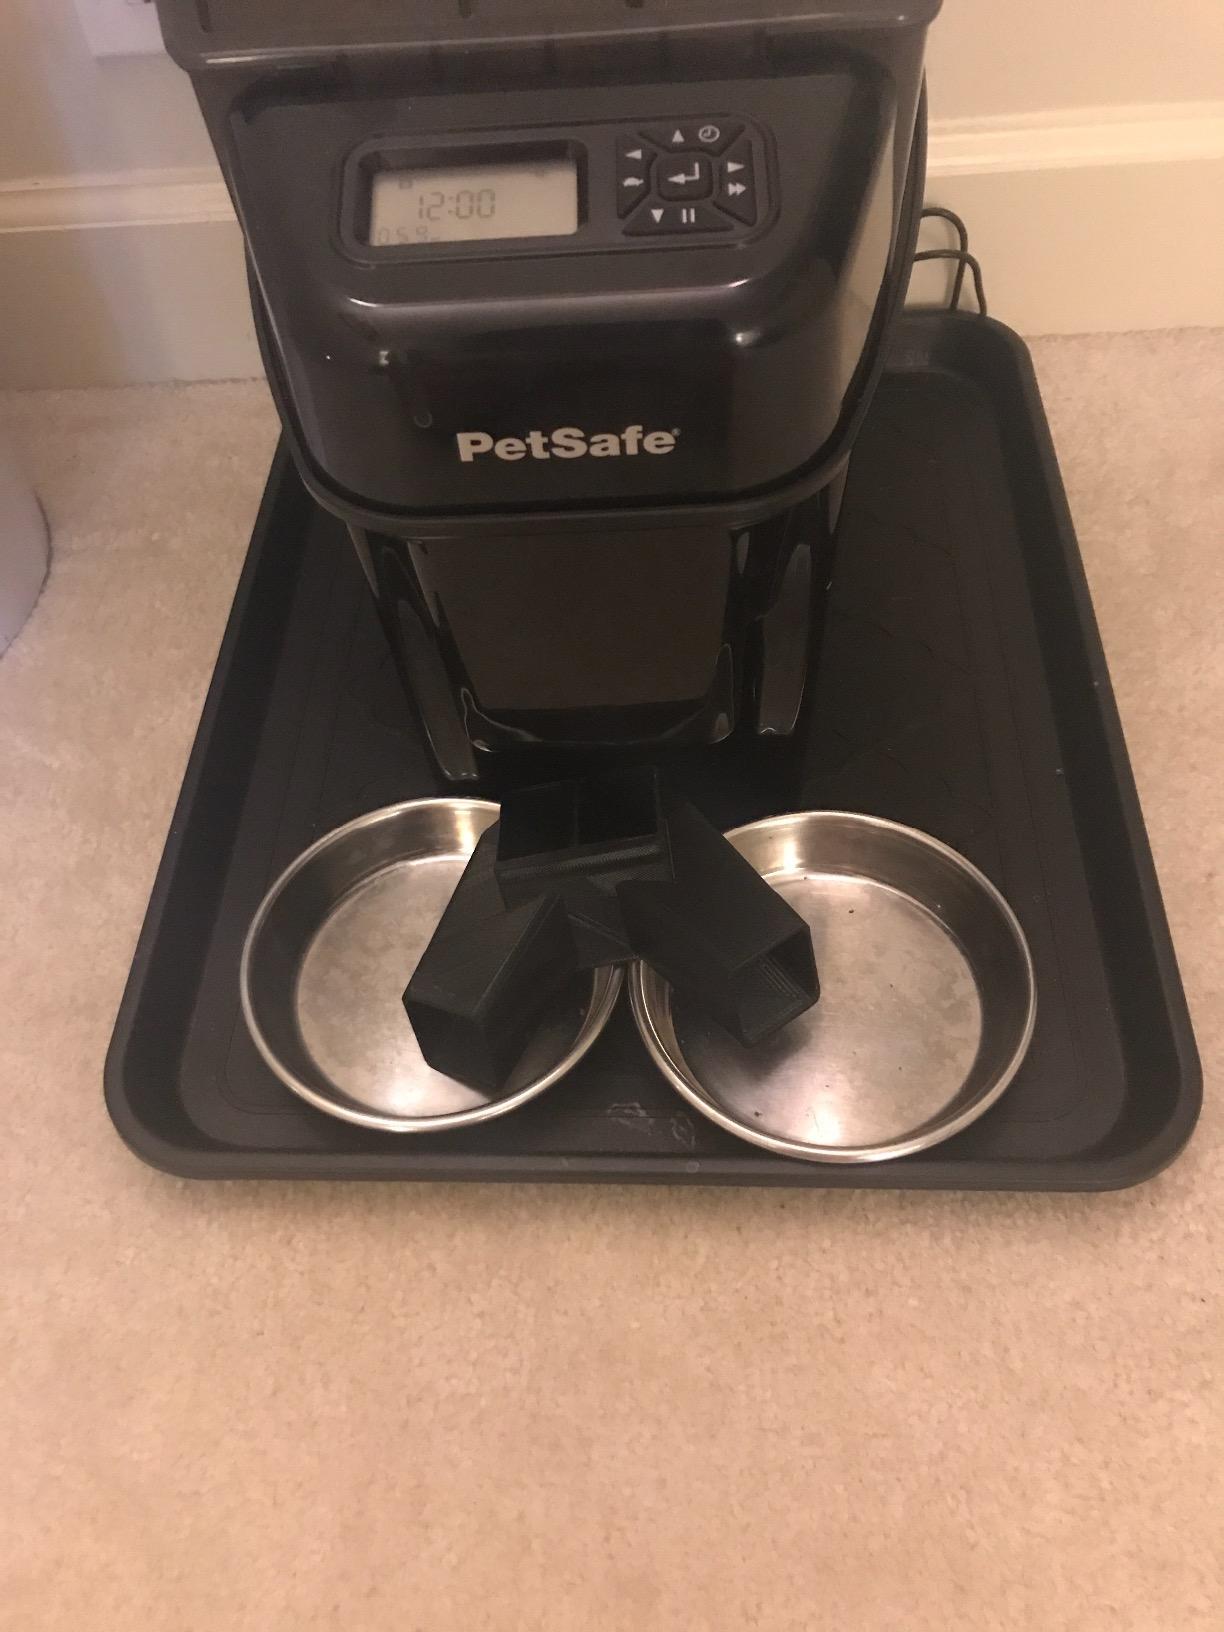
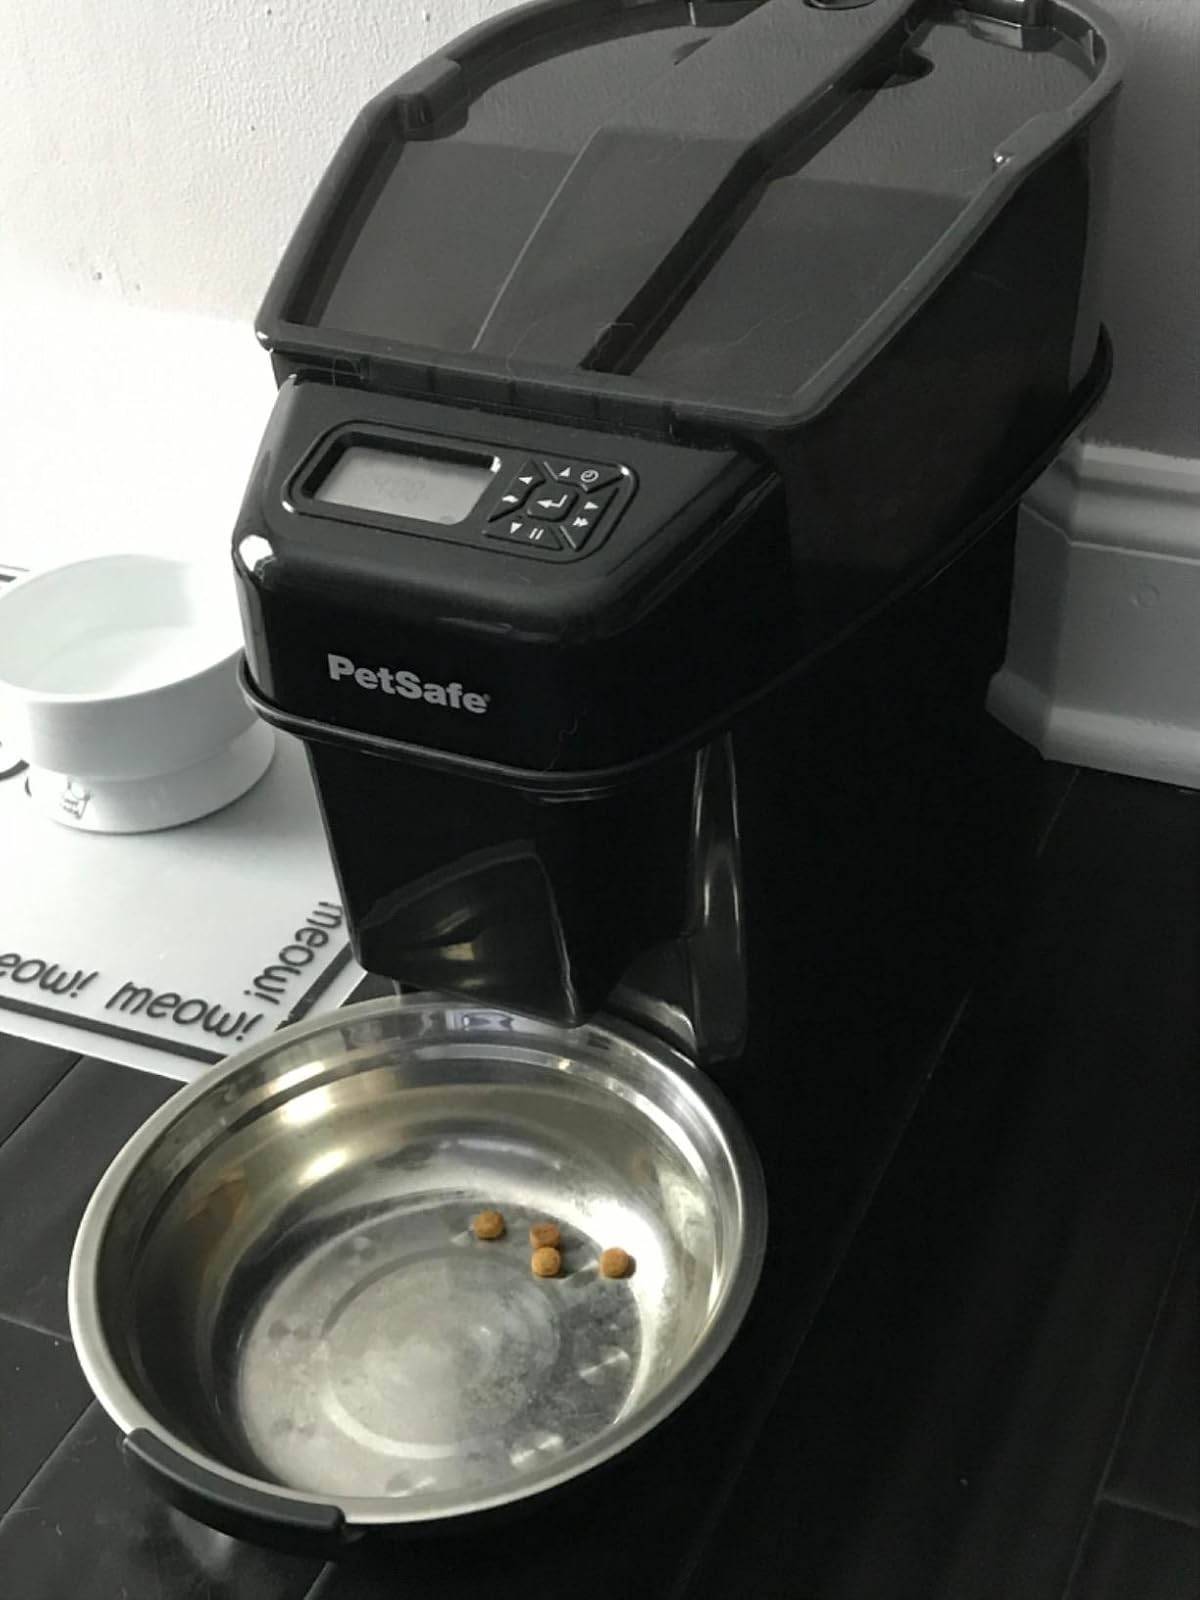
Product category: items_feeder
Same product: no